Night Swim

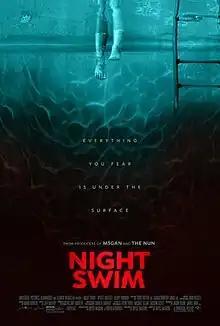
Theatrical release poster

Night Swim is a 2024 American supernatural horror film written and directed by Bryce McGuire (in his feature directorial debut), and based on the 2014 short film of the same name by McGuire and Rod Blackhurst. Starring Wyatt Russell and Kerry Condon, it follows a suburban family who discover that their backyard swimming pool is haunted by a malevolent entity.